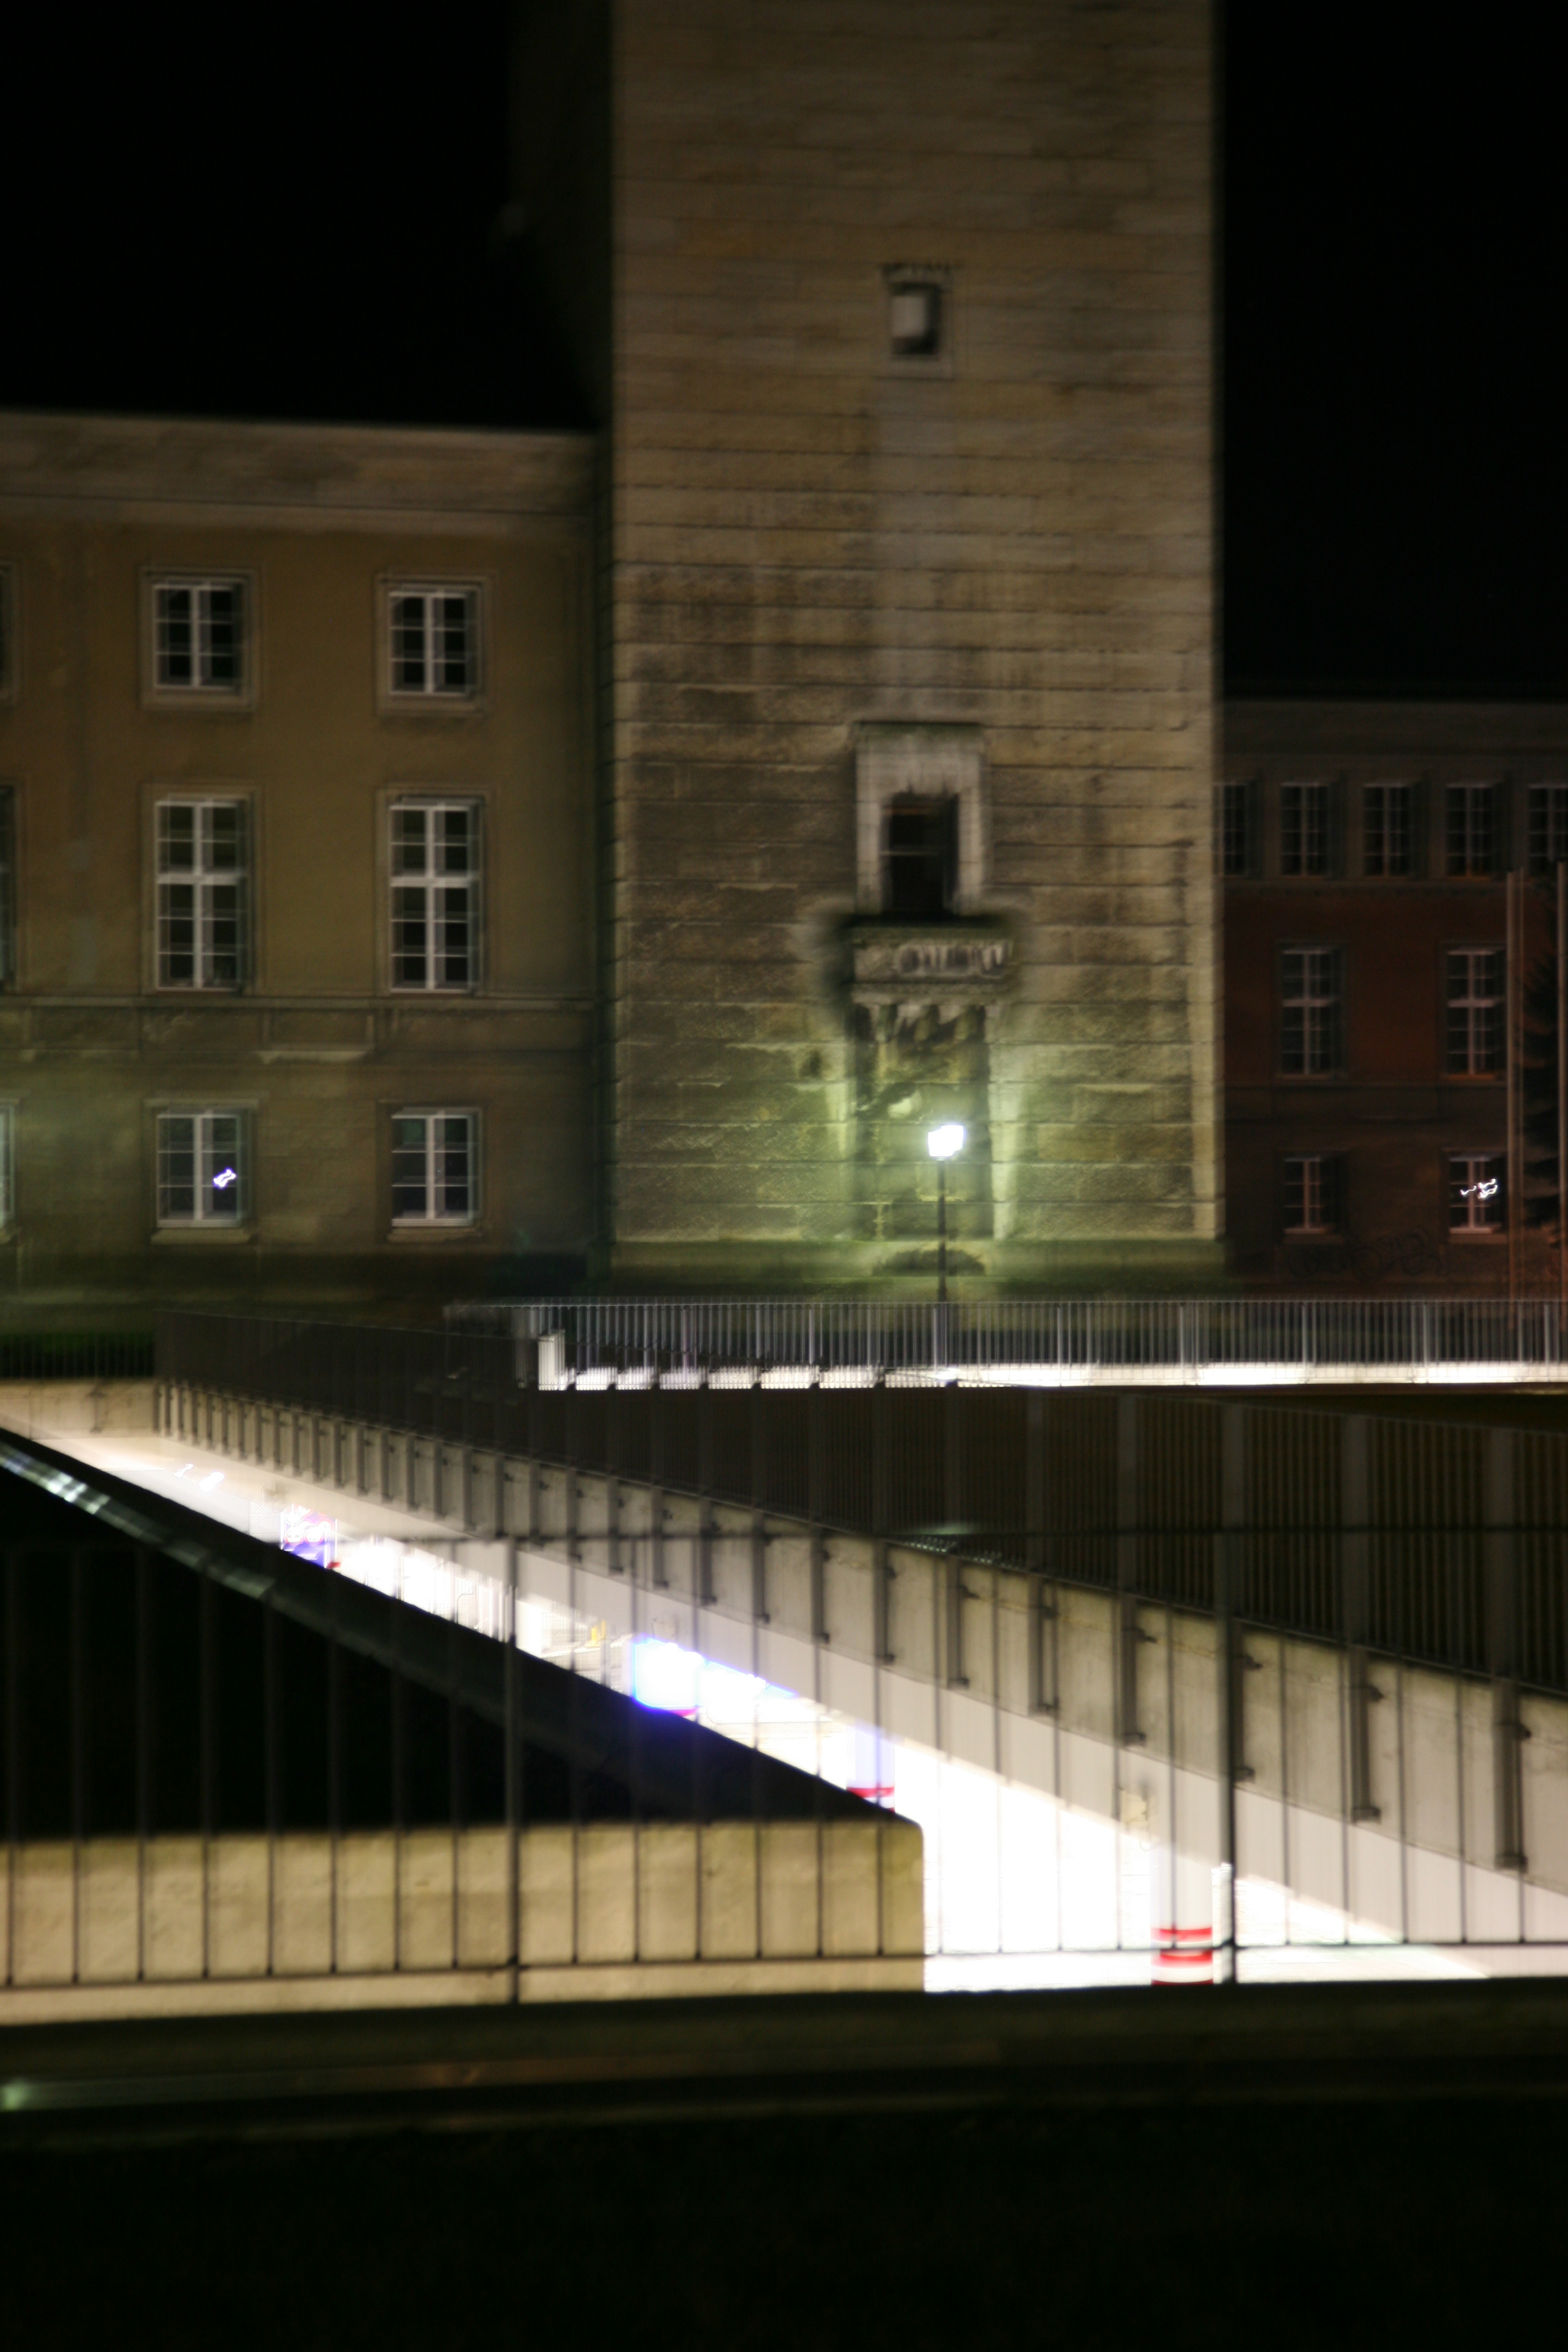
light, architecture, night, evening, reflection, facade, darkness, lighting, public transport, germany, allemagne, shape, architektur, thuringia, weimar, thuringe, nazism, albertspeer, nazismus, th ringen, urban area